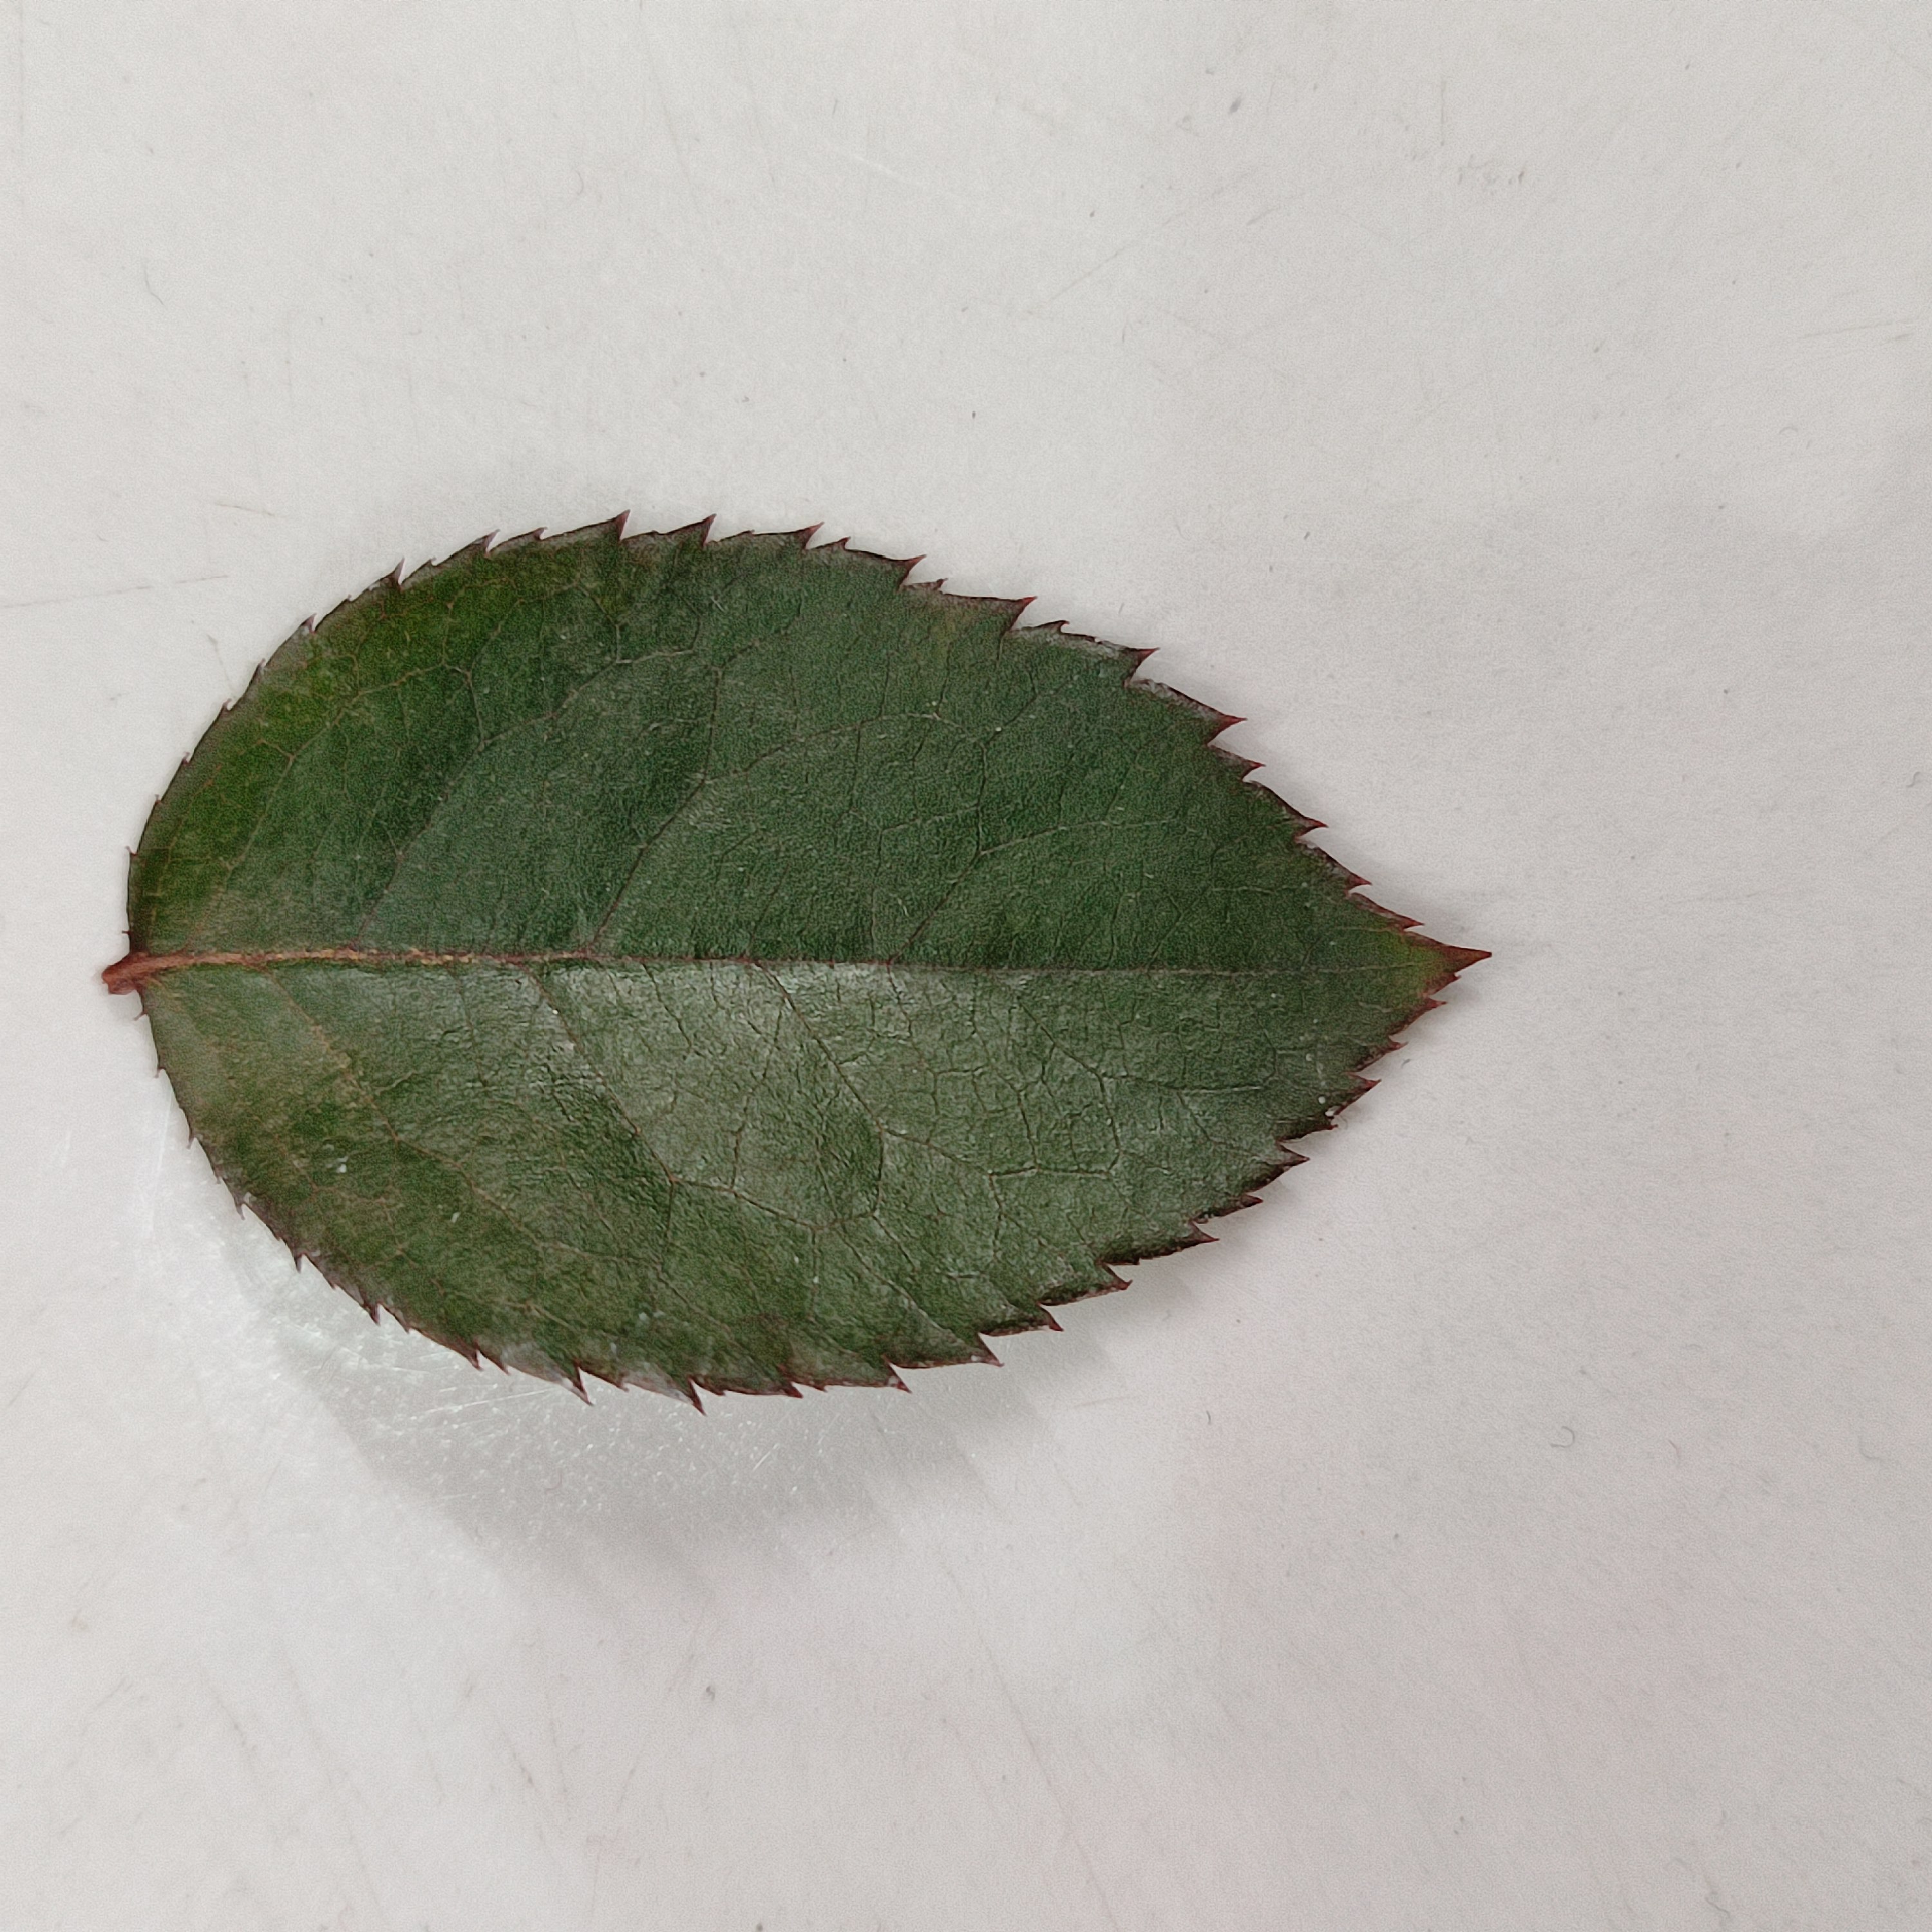
Label: Healthy Leaf